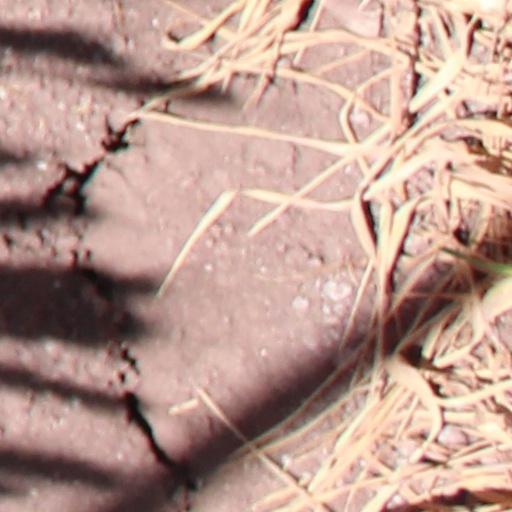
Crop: wheat